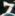
Number: 7